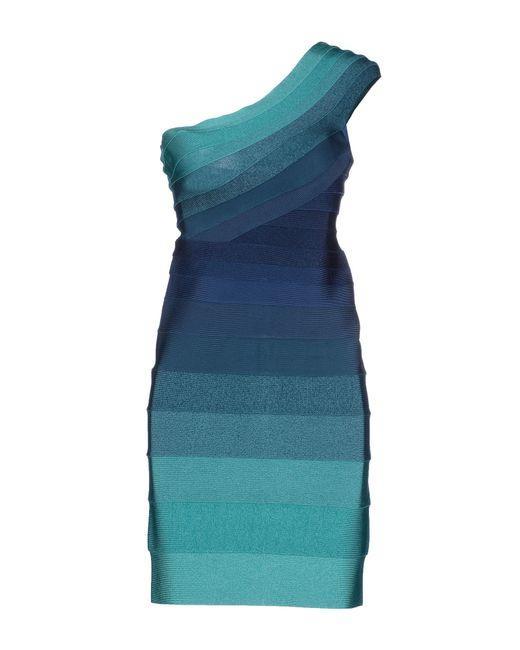
Eine Schulter tailliertes Kleid in verschiedenen Blautönen, formelle Kleidung